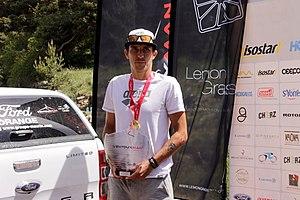
Christian Kramer Ventouxman 2017
Christian Kramer, né le 12 septembre 1983 à Mersebourg en Allemagne est un triathlète professionnel, vainqueur du Triathlon EDF Alpe d'Huez en 2017.